Adelino Maltez

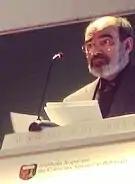
Adelino Maltez

José Adelino Eufrásio de Campos Maltez (born 1951, in Coimbra), is a Portuguese lawyer and university professor and researcher in political science. He is also poet and writer.